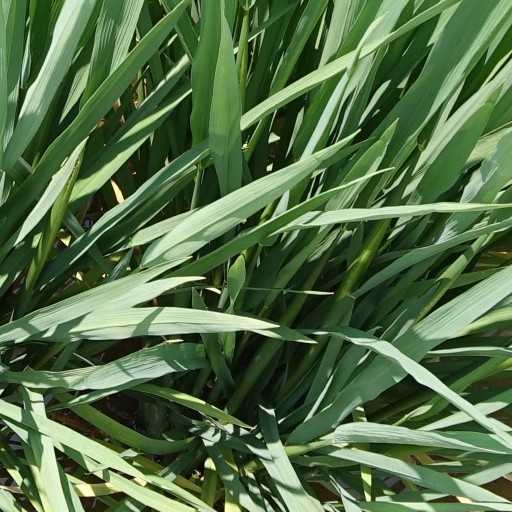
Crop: rice